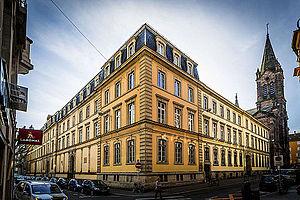
Le Gymnase Jean-Sturm à Strasbourg, avril 2014
Le Pôle éducatif protestant de Strasbourg, ou « Pôle Comenius », est une association créé en 2005 qui regroupe le collège Lucie Berger et le gymnase Jean-Sturm, accueillant des classes de la maternelle à la Terminale.
Au XVIᵉ siècle un mouvement de renouveau suscité par Luther toucha aussi l'Alsace. Rejeté par les autorités de l'Église romaine, il a conduit au protestantisme. Celui-ci s’est maintenu à travers les siècles, partageant la foi chrétienne de toujours, mais incarnant une autre manière de vivre cette foi. Le protestantisme en Alsace, bien que minoritaire, a marqué l’histoire religieuse, culturelle et sociale de la région. Il s’est manifesté, en particulier, par quelques grandes figures telles que Martin Bucer, Jean-Frédéric Oberlin et Albert Schweitzer. À côté des Églises luthérienne et réformée, reconnues par l’État, et aujourd'hui unies, il est présent aussi par un ensemble de communautés libres.
Charles-Émile Salomon est un architecte français, né le 29 janvier 1833 à Strasbourg et mort le 22 août 1913 dans la même ville. Il réalisa de nombreux immeubles et églises dans sa ville natale, notamment l'église du Temple Neuf.
Le Gymnase Jean-Sturm est l'héritier de la Haute École de Strasbourg, école protestante humaniste fondée en 1538 par le Magistrat de la ville libre de Strasbourg, sur l’initiative de Jean Sturm auquel l’institution doit son nom, ainsi que le berceau de l’université de Strasbourg. Durant ses presque cinq siècles d’existence, le Gymnase a constamment évolué, au gré des changements des aspirations intellectuelles de la ville et de l’ambiance politique et culturelle alsacienne et européenne.